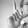
ASL letter: L